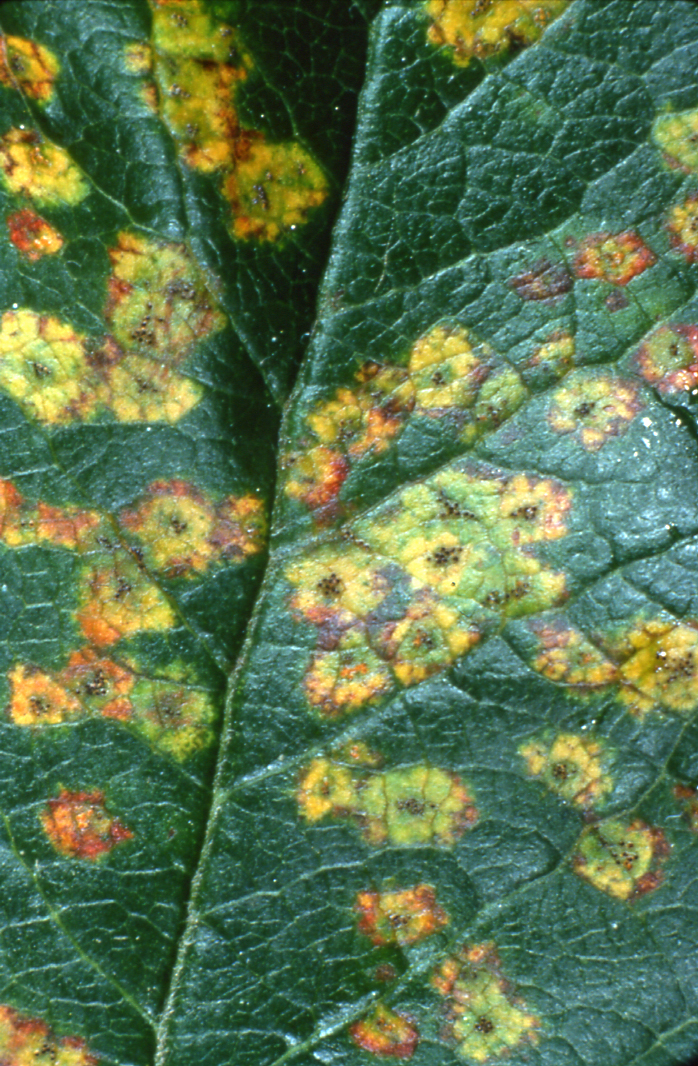
Label: Apple rust leaf
Plant: Apple
Condition: rust